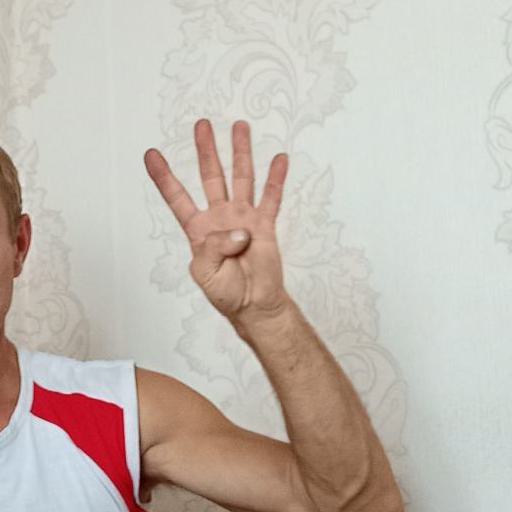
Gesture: four